Bob Weiss

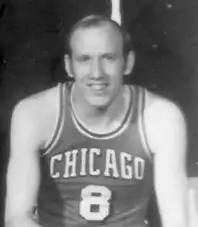
Weiss with the Chicago Bulls in 1969

Robert William Weiss (born May 7, 1942) is an American former professional basketball player and coach.